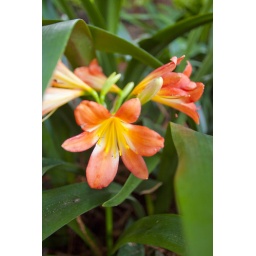
flower in golden gate park